Oreo (novel)

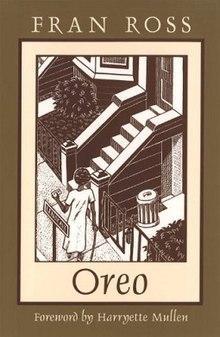
Dust-jacket from the first edition

Oreo is a 1974 satirical novel by American writer Fran Ross, a journalist and, briefly, a comedy writer for Richard Pryor. The novel, addressing issues of a mixed-heritage child, was considered "before its time" and went out of print until Harryette Mullen rediscovered the novel and brought it out of obscurity.